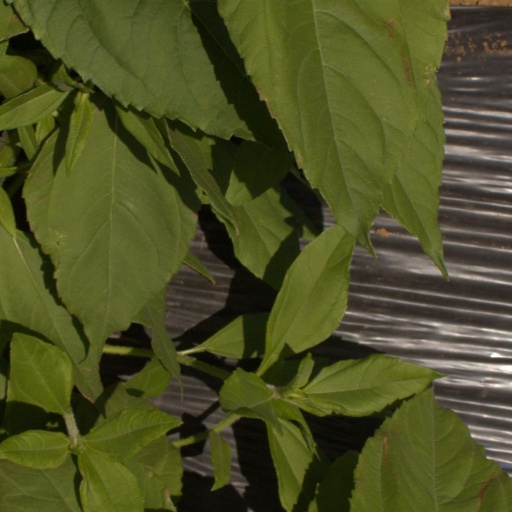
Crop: Jerusalem artichoke